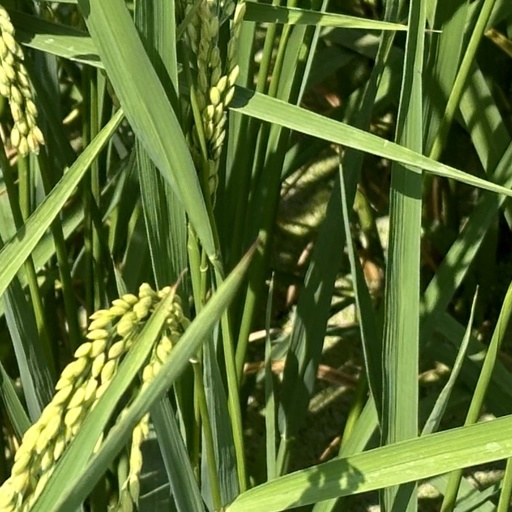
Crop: rice